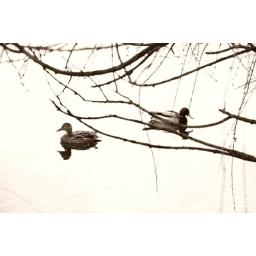
something in black and white again